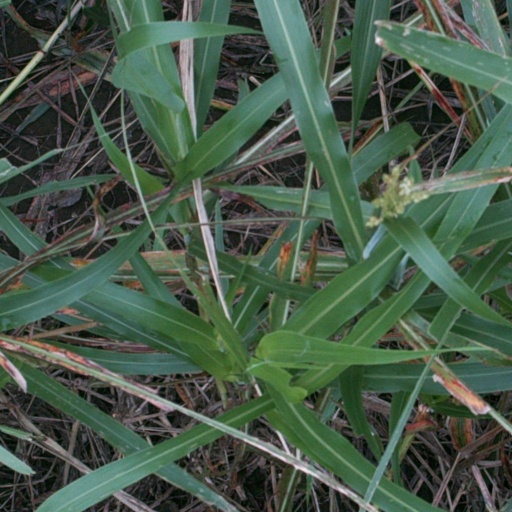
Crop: sorghum